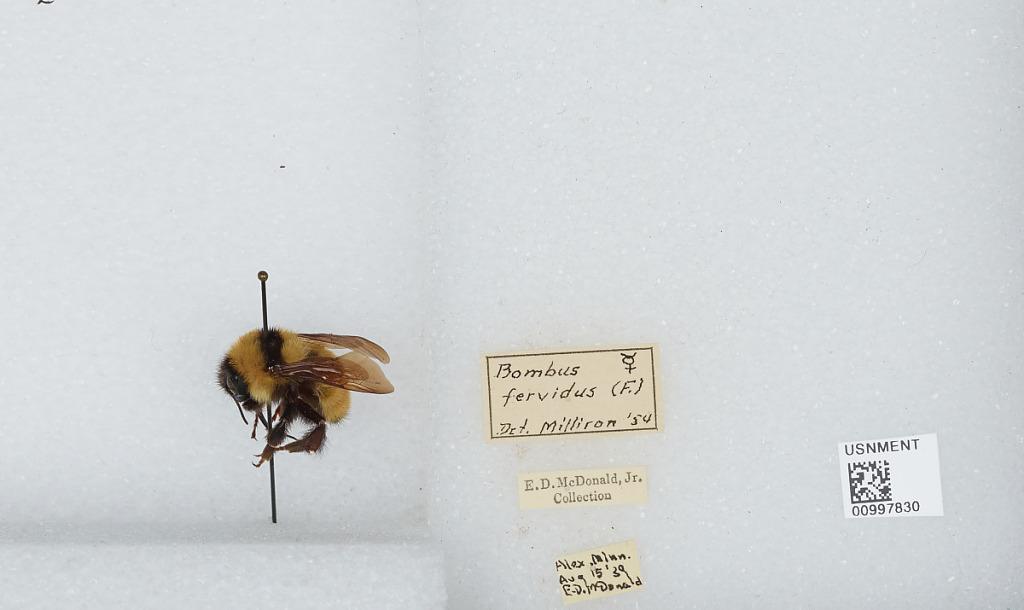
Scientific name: Bombus (Fervidobombus) fervidus fervidus (Fabricius)
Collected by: E. McDonald
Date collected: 1930-8-15
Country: United States
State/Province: Minnesota
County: Douglas
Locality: Alexandria
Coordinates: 45.8853, -95.3772
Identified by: Milliron